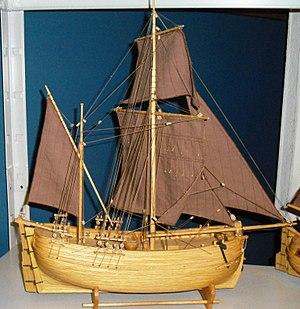
Un herring buss est un type de voilier de pêche en haute mer, généralement à deux-mât : le mât d'artimon portant une voile à corne et grand-mât portant deux voiles carrées ; il pouvait plus rarement avoir un troisième mât.